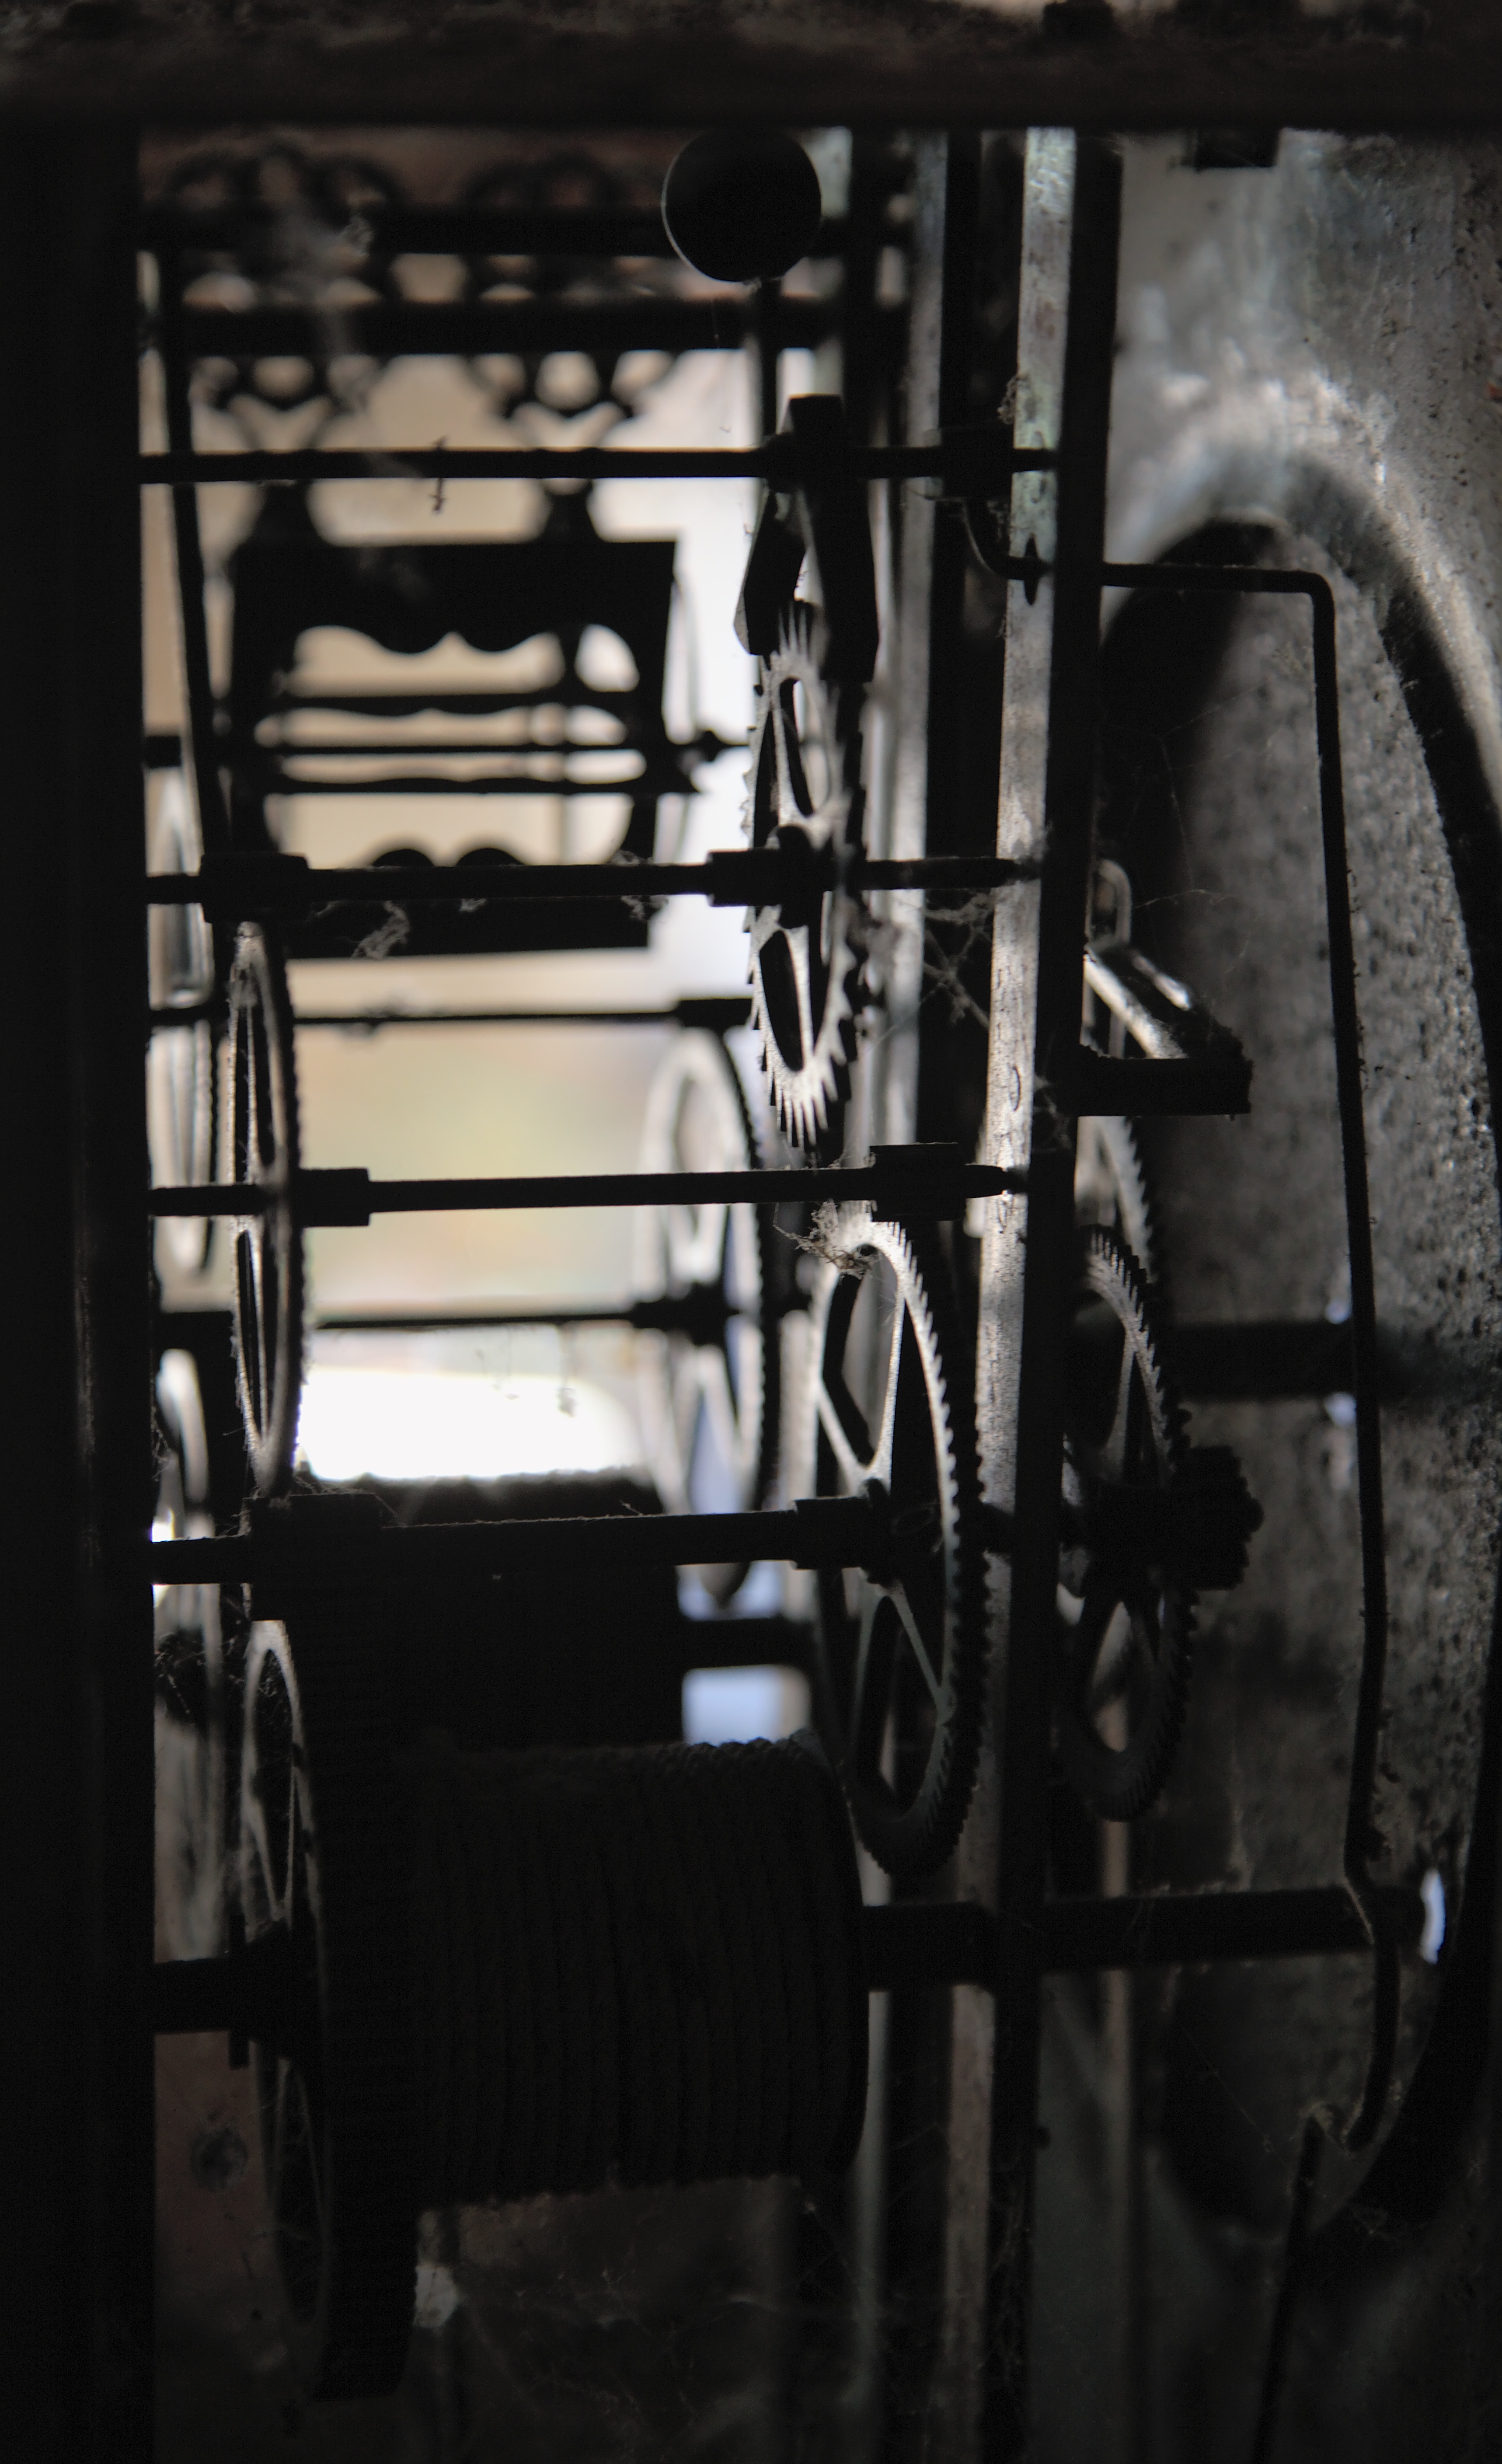
glass, clock, time, old, vehicle, gear, black, room, movement, tire, gears, iron, mechanics, old clockwork, watch box